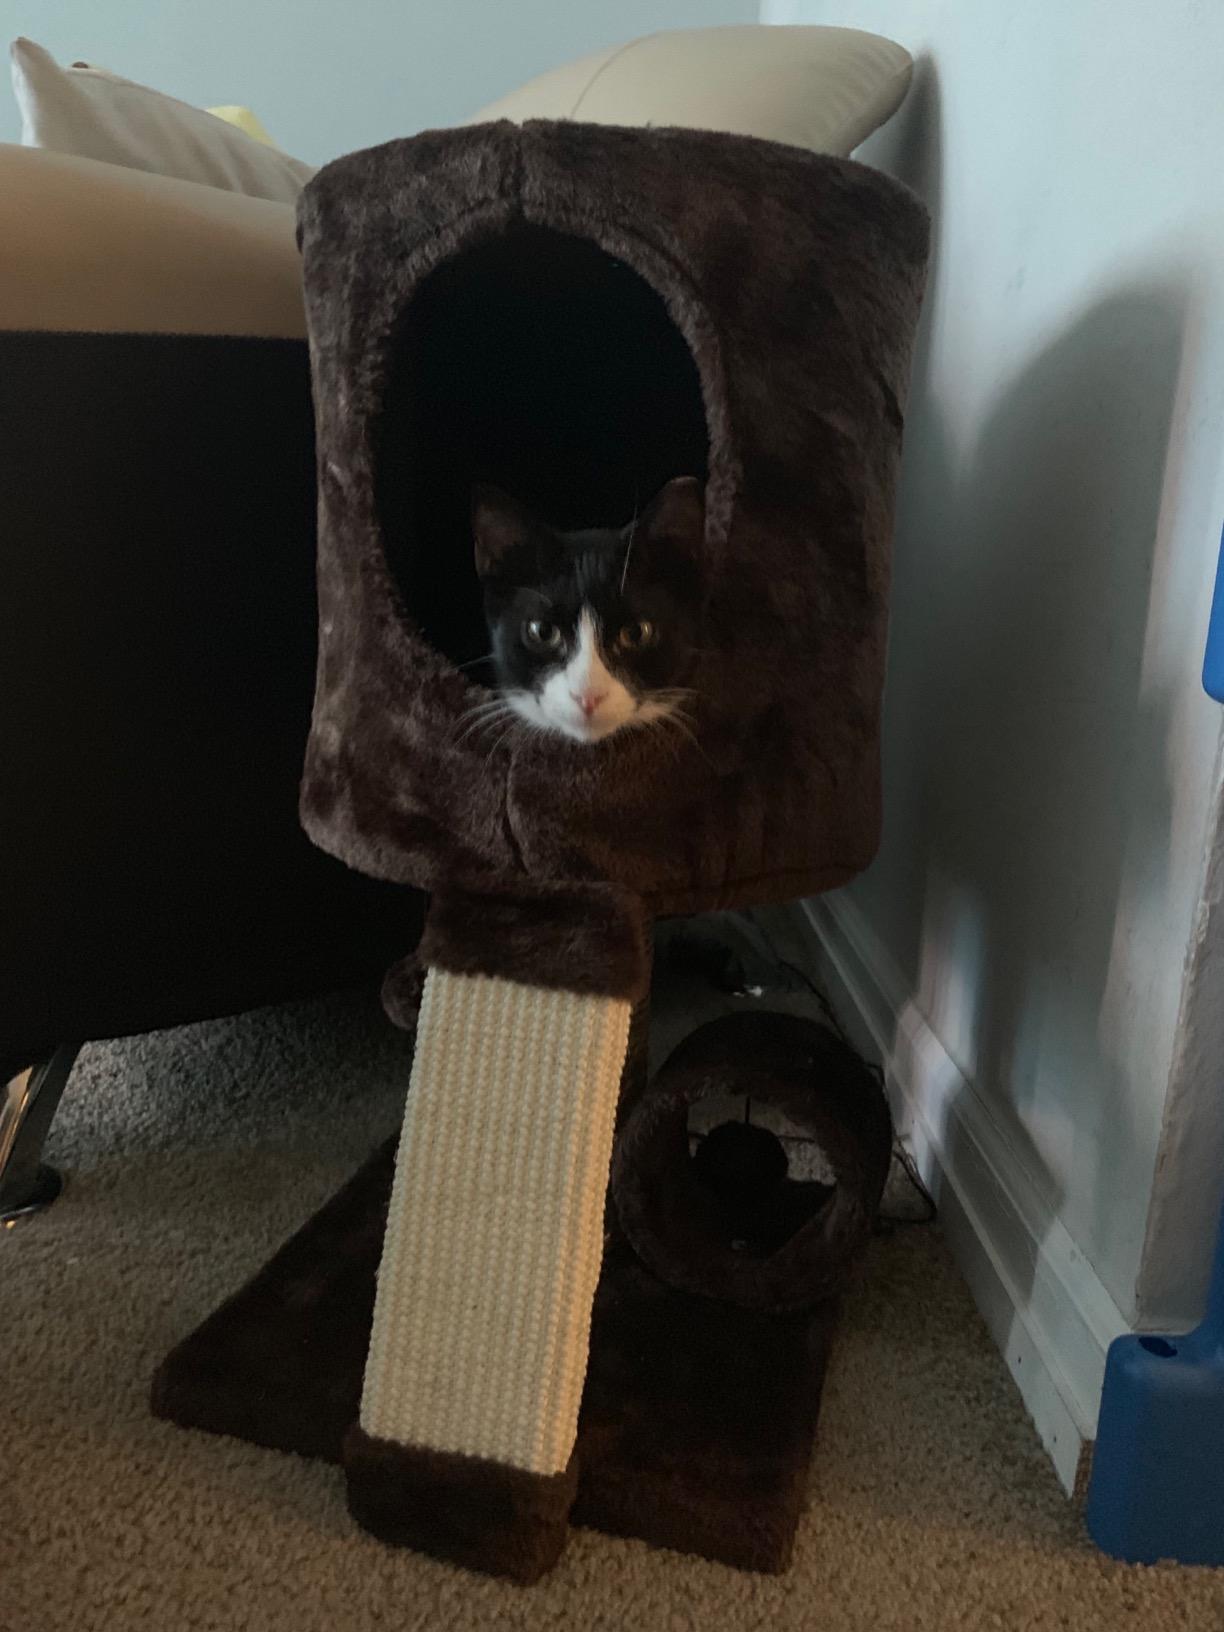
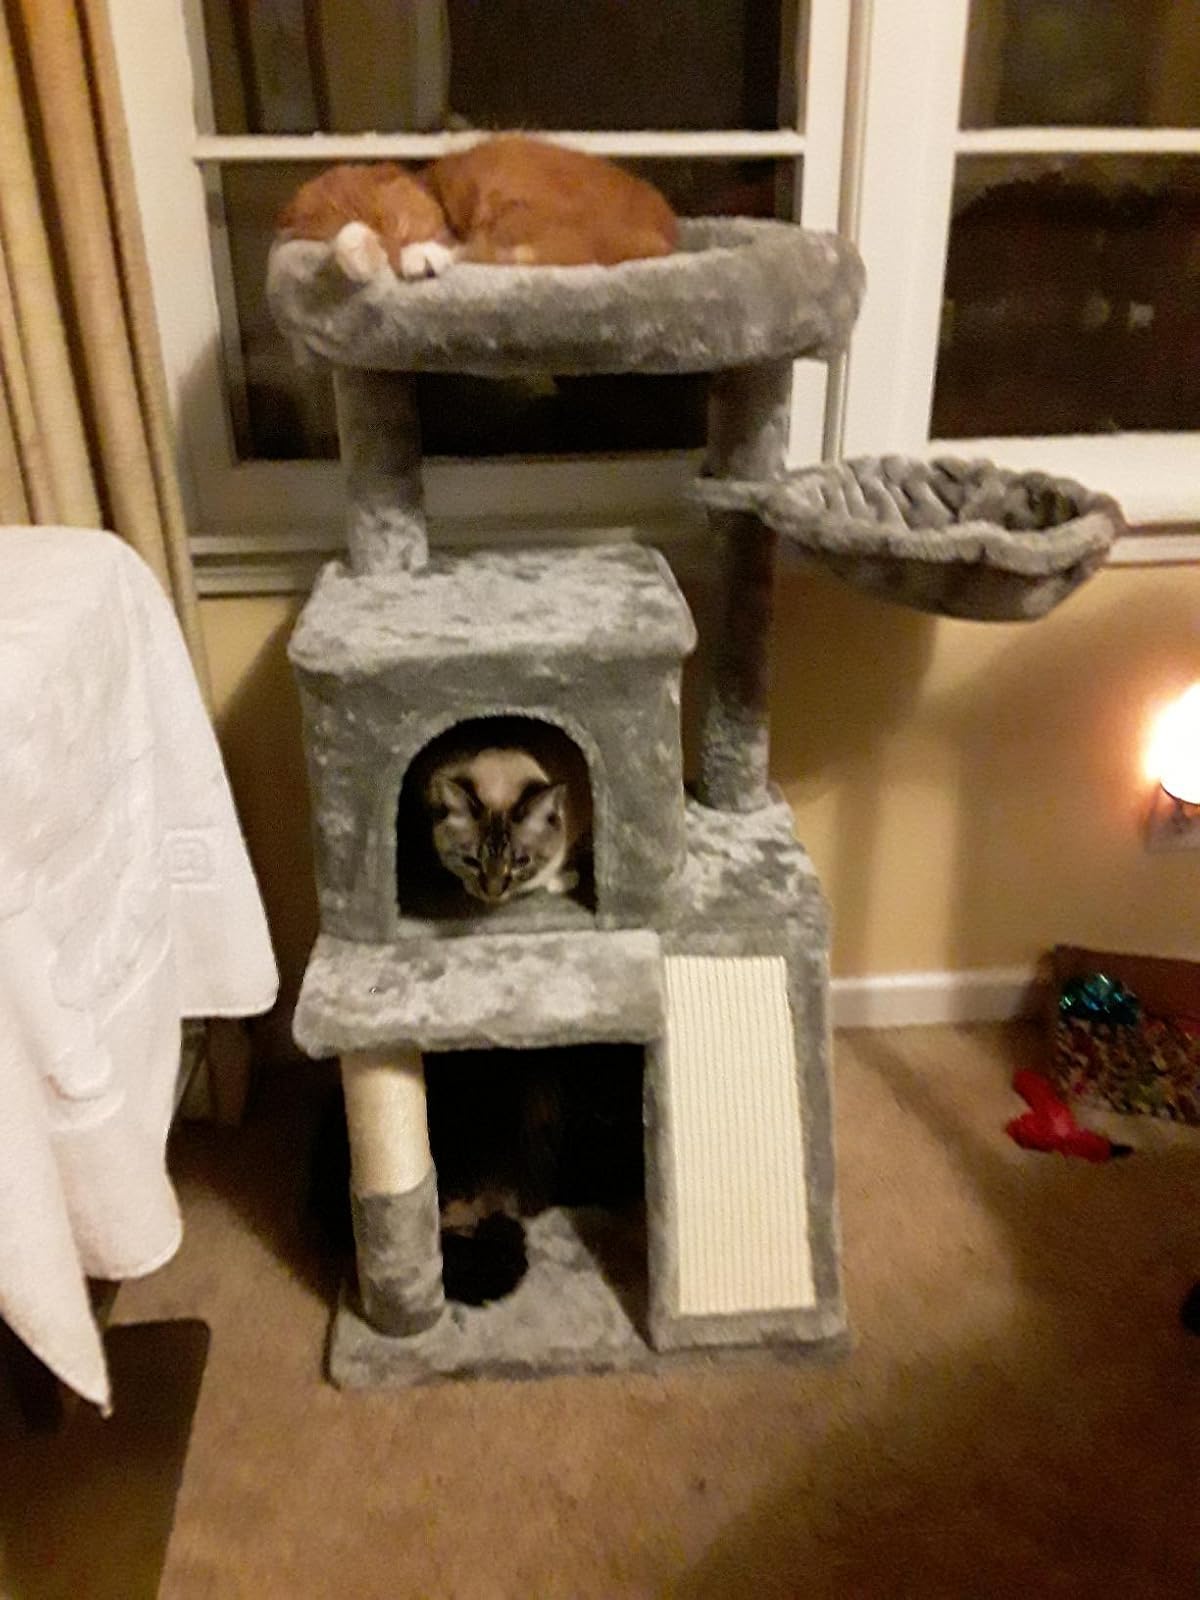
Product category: items_cat tree
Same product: no